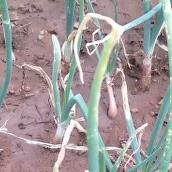
Crop: Onion
Condition: fusarium-d